Bayer (crater)

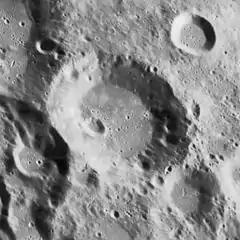
Lunar Orbiter 4 image

Bayer is a lunar impact crater located in the southwest section of the moon, to the east of the crater Schiller. The rim of Bayer is slightly worn by erosion, but remains well-defined. There is an inner terrace, but the outer wall is intruded upon by nearby impacts. The most significant of these is Schiller H, which forms a ridge attached to the northwest rim of Bayer. The floor of Bayer is relatively flat and lacks a central peak. There is a small, but notable crater on the floor near the western wall. This crater has a breach in its northern rim.